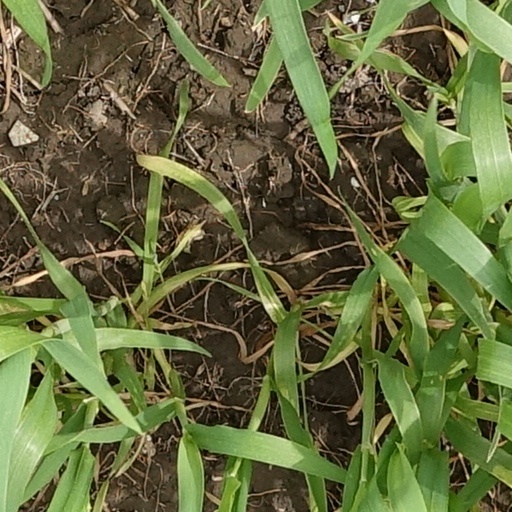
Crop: wheat